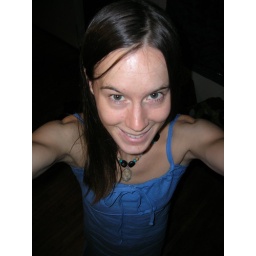
Sen got me this cute hemp dress in Missoula.